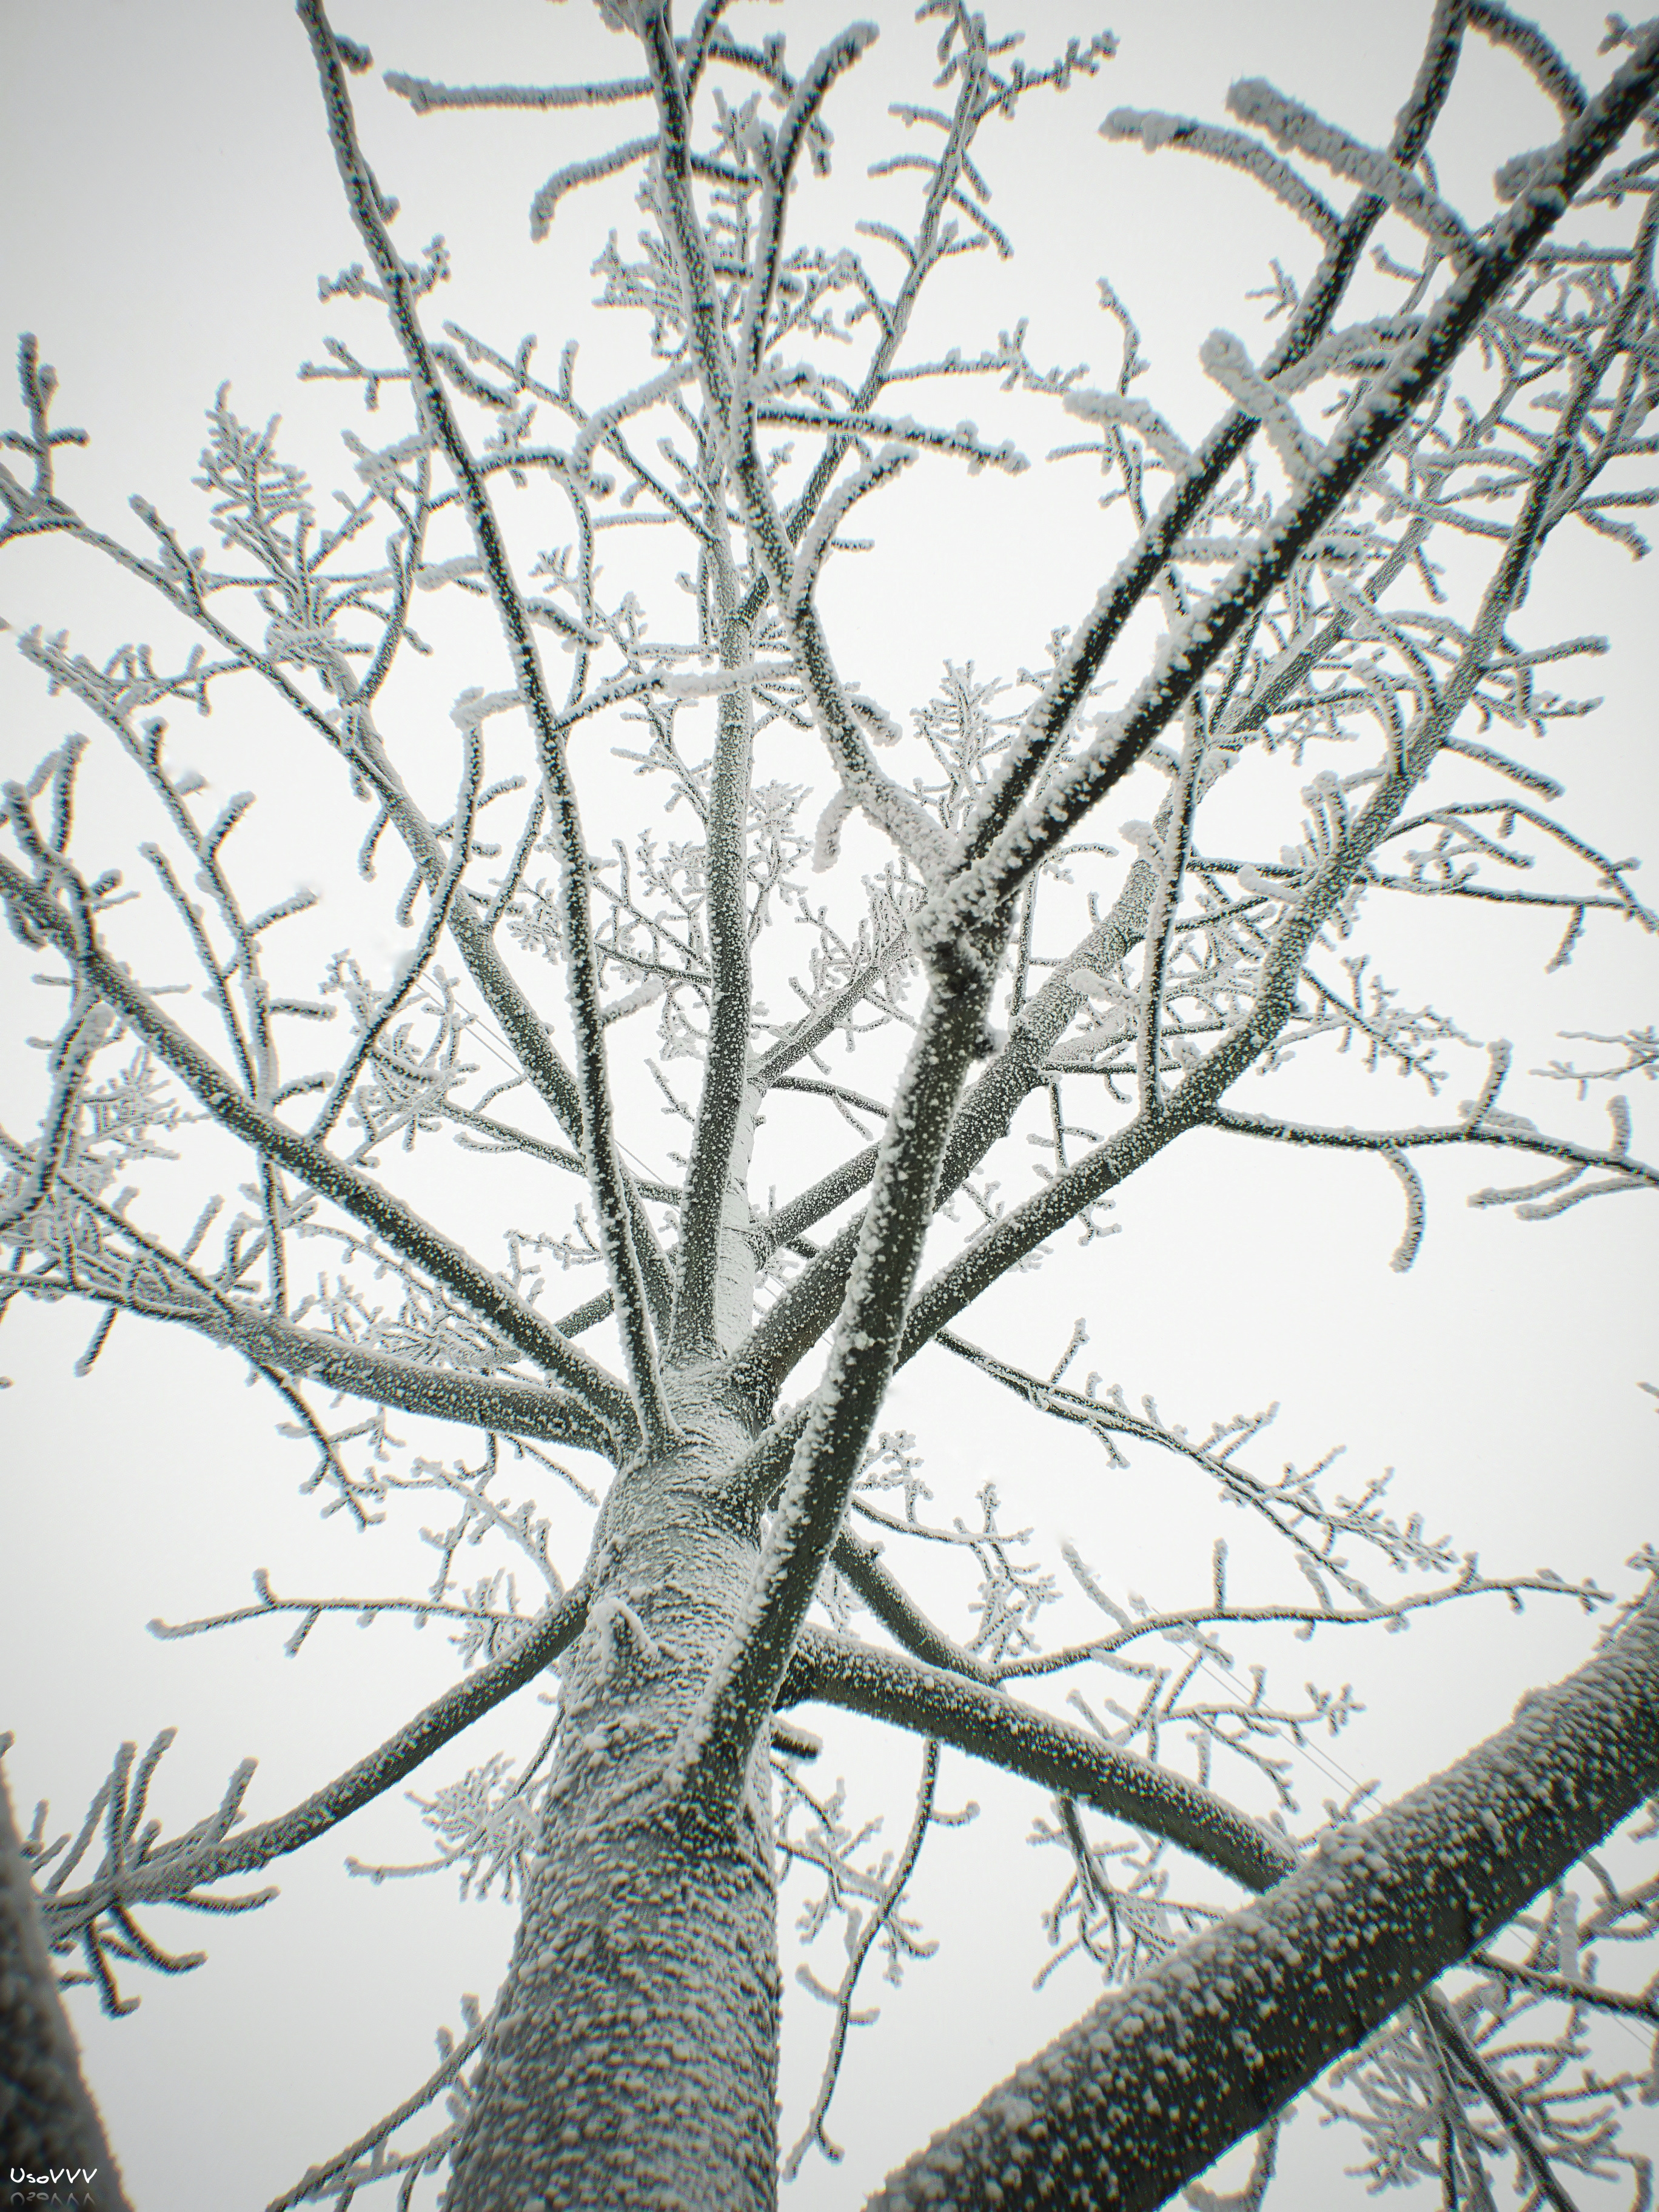
tree, branch, twig, woody plant, plant, trunk, winter, frost, sky, snow, spring, plant stem, freezing, Canoe birch, black and white, monochrome